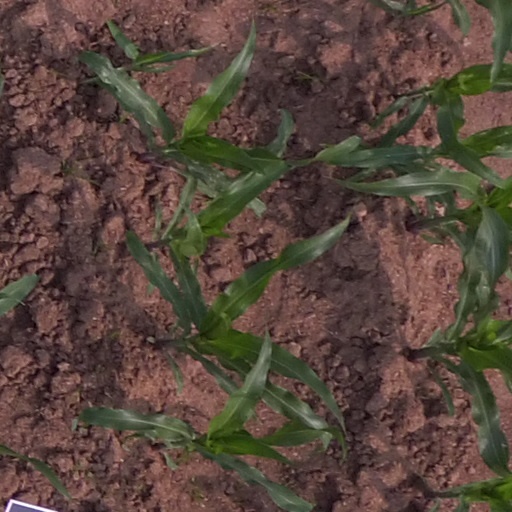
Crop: maize; corn